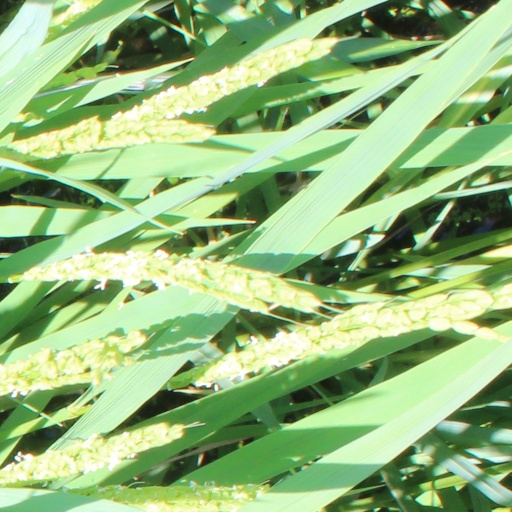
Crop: rice